Mrs. Jarramie's Genie

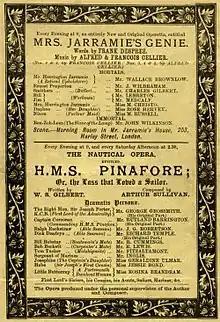
Savoy Theatre programme for the original production, 1888

Mrs. Jarramie's Genie is a one-act comic opera with a libretto by Frank Desprez and music by Alfred Cellier and François Cellier. The piece was first presented at the Savoy Theatre on 14 February 1888, as a curtain raiser to the revival of "H.M.S. Pinafore" (November 1887 – March 1888). It was subsequently presented as a curtain raiser to revivals of "The Pirates of Penzance" (March – June 1888) and "The Mikado" (June – September 1888), and then with "The Yeomen of the Guard" (October 1888 – November 1889).